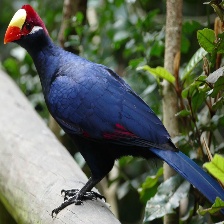
Species: VIOLET TURACO
Scientific name: MUSOPHAGA VIOLACEA